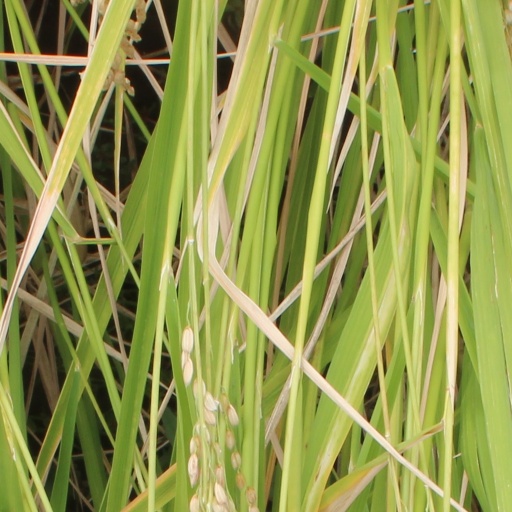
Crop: rice